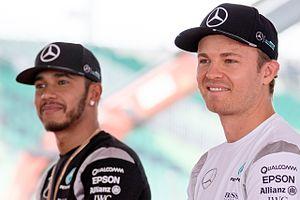
Lewis Carl Davidson Hamilton, né le 7 janvier 1985 à Stevenage dans le Hertfordshire en Angleterre, est un pilote automobile britannique, sextuple champion du monde de Formule 1 en 2008, 2014, 2015, 2017, 2018 et 2019, recordman du nombre de pole positions et du nombre de podiums.
Le Grand Prix automobile du Brésil 2016, disputé le 6 novembre 2016 sur le Circuit d'Interlagos, est la 955ᵉ épreuve du championnat du monde de Formule 1 courue depuis 1950. Il s'agit de la quarante quatrième édition du Grand Prix du Brésil comptant pour le championnat du monde de Formule 1, la trente-cinquième courue sur l'Autodrome José Carlos Pace et de la vingtième manche du championnat 2016.